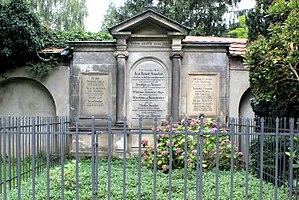
Jan Arnošt Smoler, né le 3 mars 1816 dans le village de Merzdorf situé dans l'arrondissement de Görlitz en Haute Lusace et mort le 13 juin 1884 à Bautzen, est un philologue, écrivain et éditeur sorabe de la Haute-Lusace. Il est l'un des représentants les plus importants de la renaissance nationale de la culture sorabe au XIXᵉ siècle.
Jan Cyž, né le 13 janvier 1898 à Säuritz et mort le 21 septembre 1985 à Bautzen, est un journaliste et avocat allemand d'origine sorabe.